P-class Sydney tram

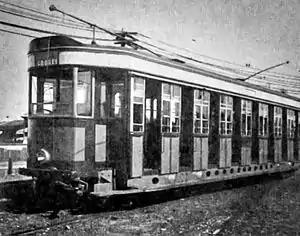
P1480 at Randwick Racecourse

The P-class trams were a class of trams operated on the Sydney tram network.